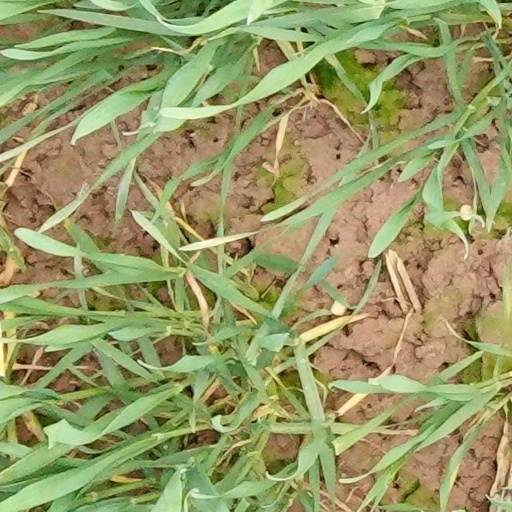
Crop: wheat